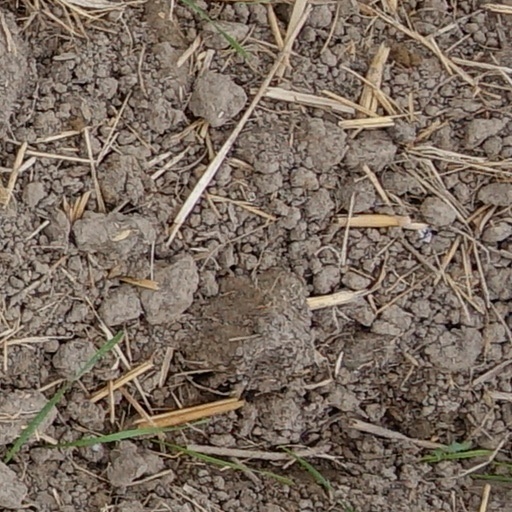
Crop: wheat